Alexander van Bredael

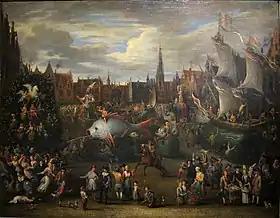
"The Ommegang on the Meir in Antwerp"

He painted many scenes of cattle markets, which offered him the opportunity to showcase his skill in depicting group scenes populated with many figures as well as his ability to paint animals. He made various Italianate landscapes often including harbour scenes such as the "Large pastoral festival among ancient ruins".